The Abandonment

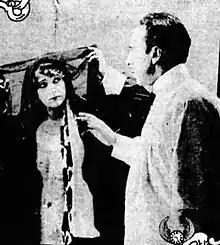
Helene Rosson and Forrest Taylor in film still

The Abandonment is a 1916 American silent drama film directed by Donald MacDonald starring Helene Rosson, Forrest Taylor and Harry von Meter. The feature-length film was produced at Mutual's studios in Santa Barbara, California. It was part of Mutual Film Corporation's Masterpicture series, which were based on works of prominent fiction; the story was written by Kenneth B. Clarke. "The Abandonment" was released June 15, 1916.